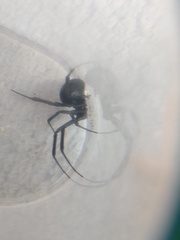
Species: Lactrodectus_hesperus